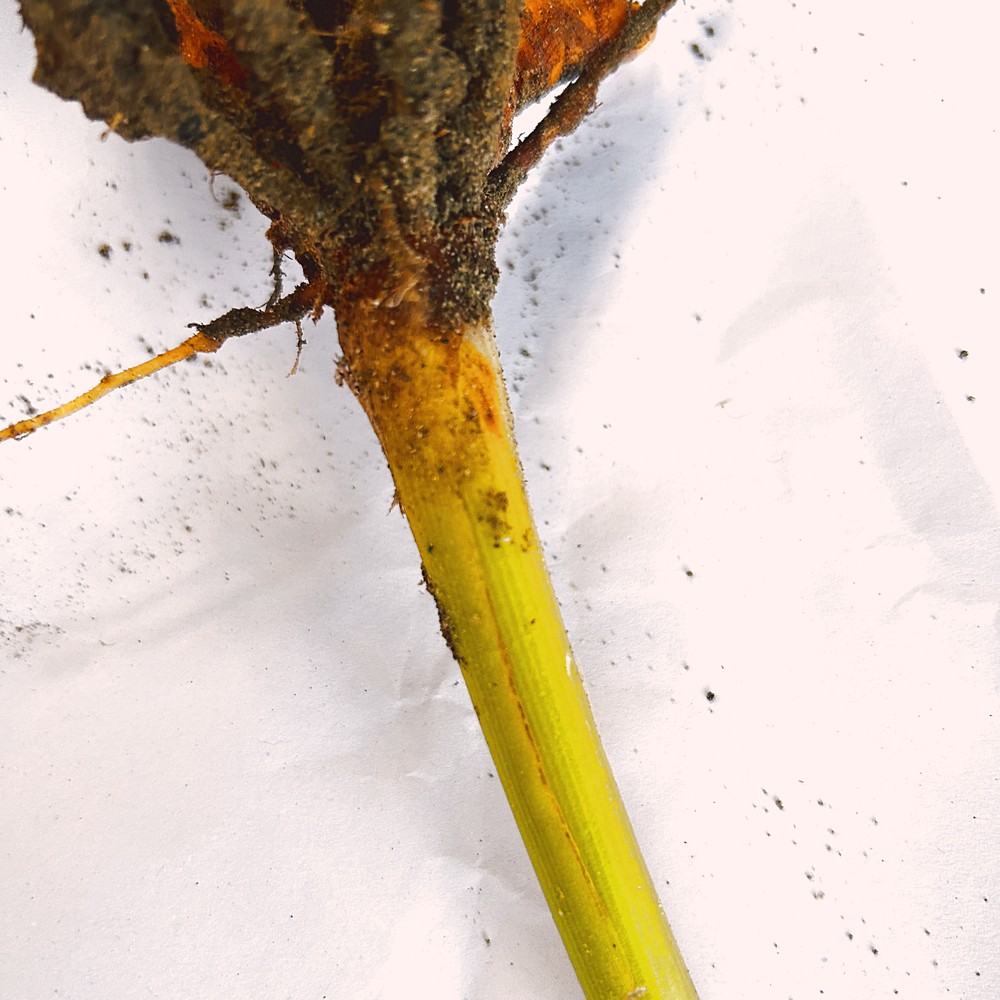
Label: Rhizome Disease Root